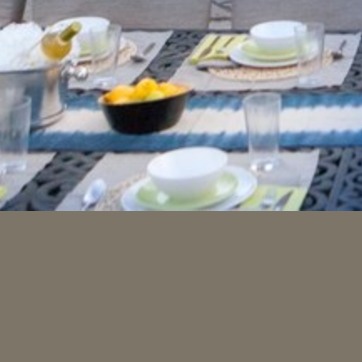
Material: ceramic